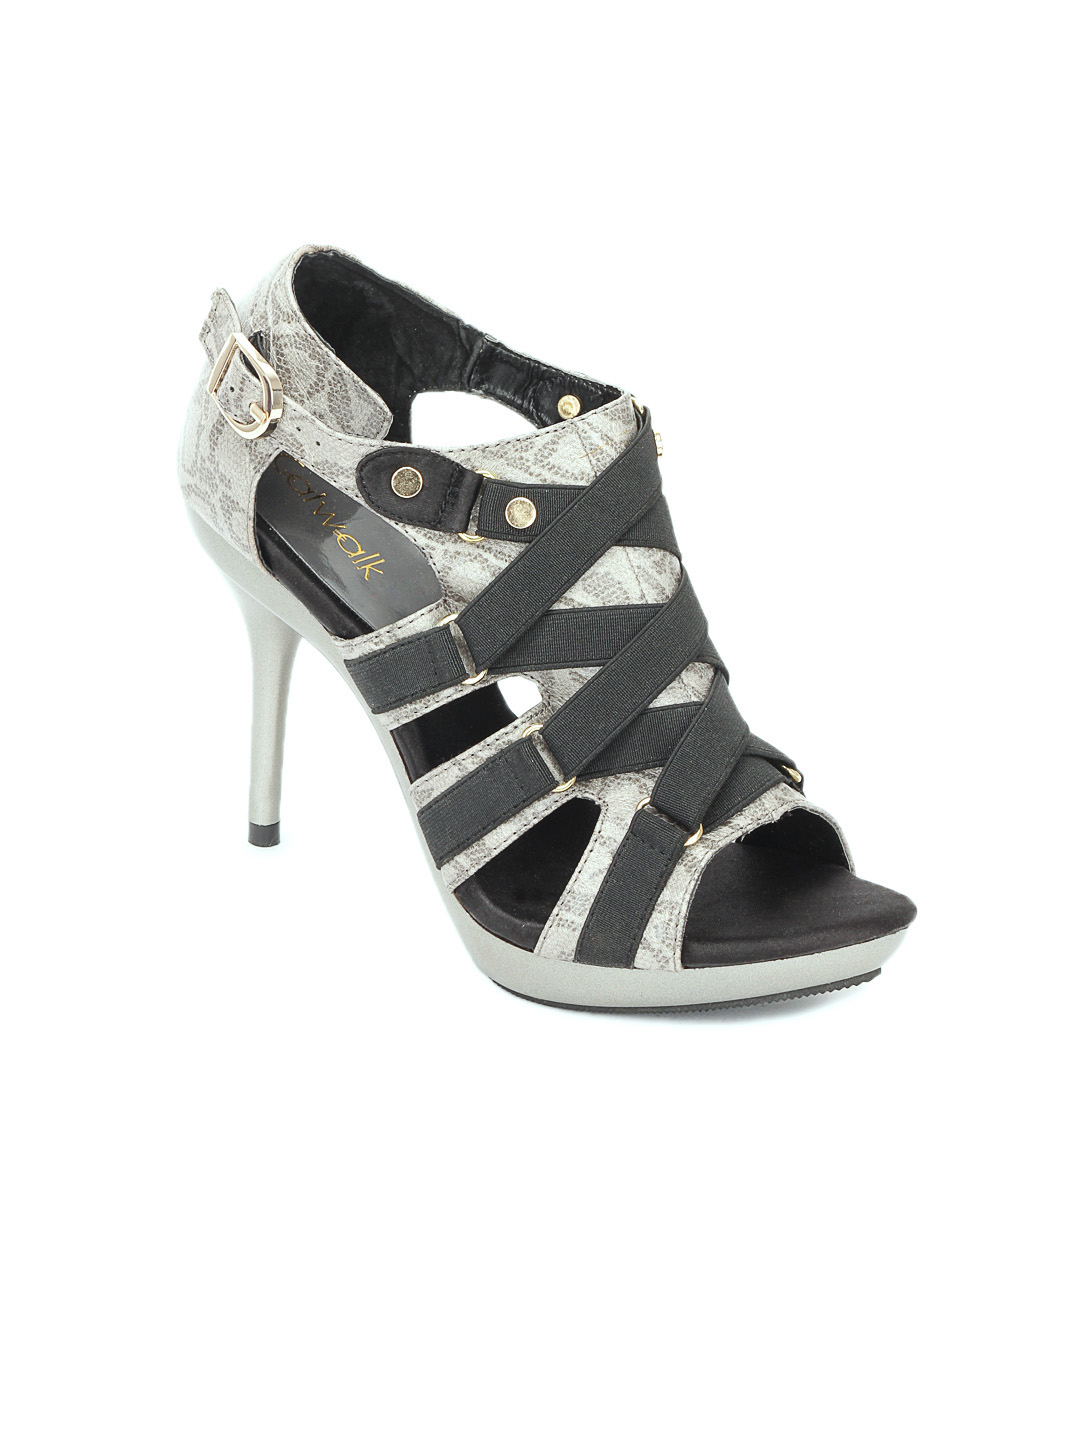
Catwalk Women Grey & Black Heels
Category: Footwear / Shoes / Heels
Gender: Women
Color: Grey
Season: Winter 2012
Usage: Casual